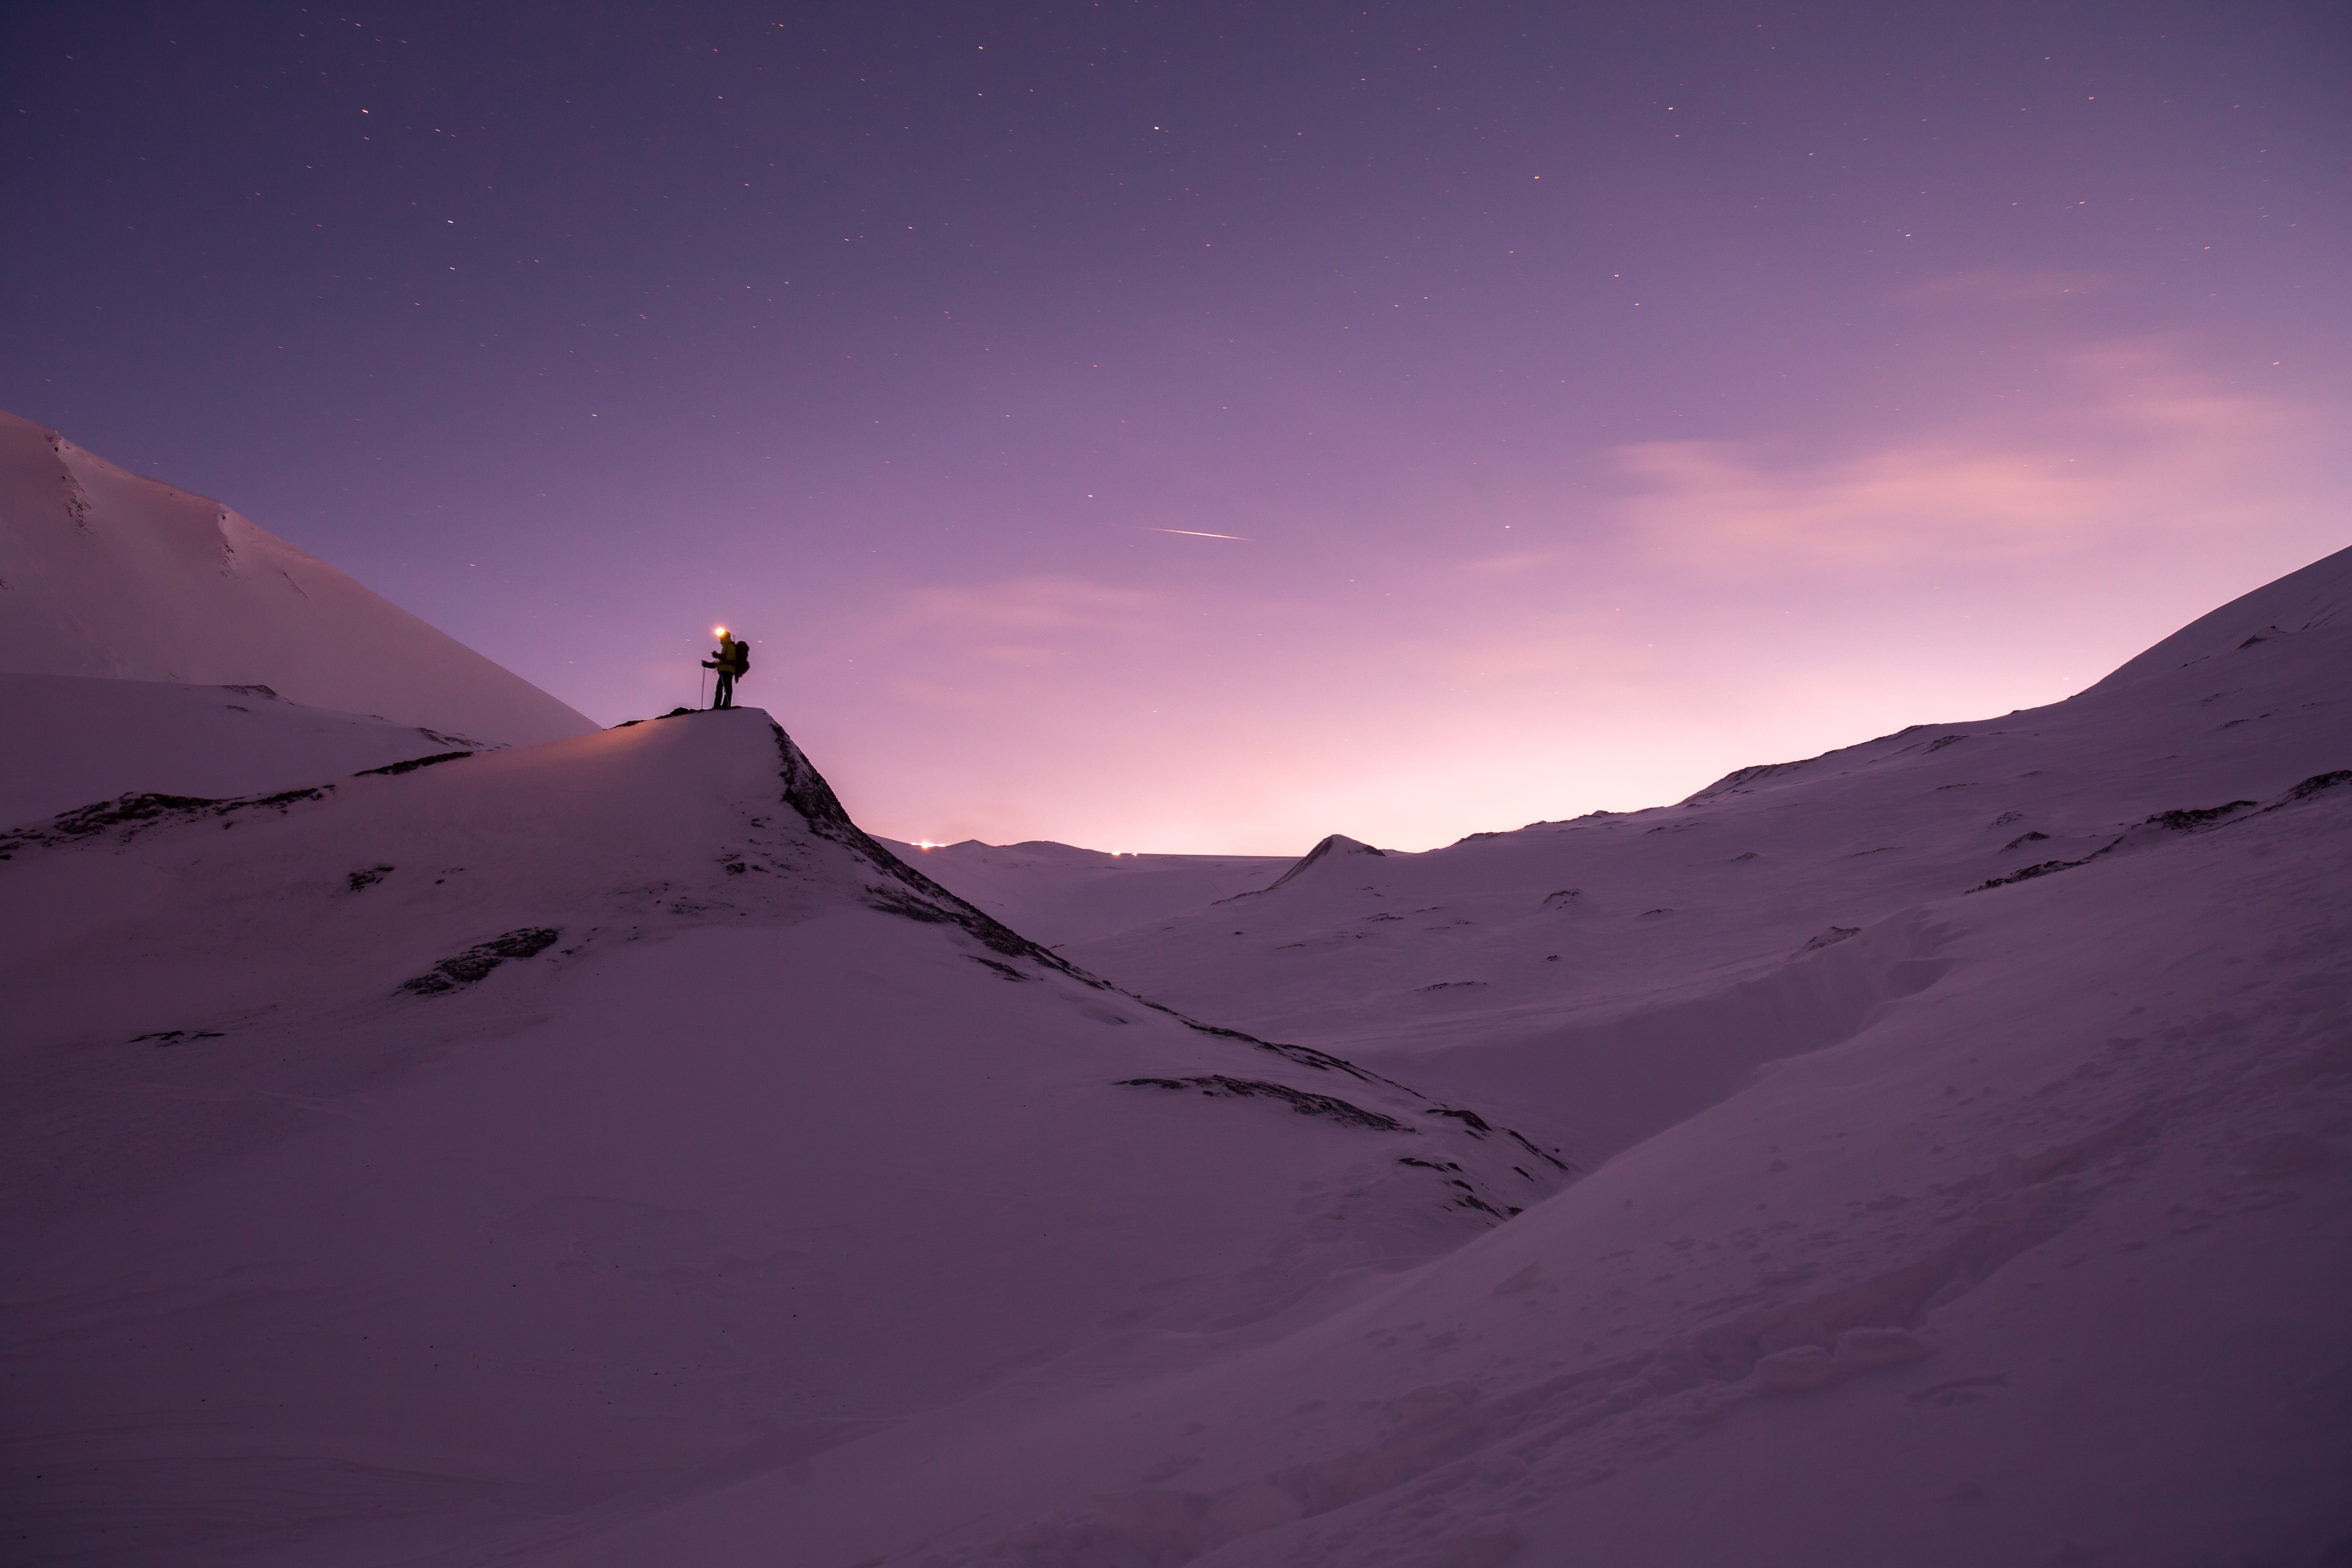
nature, mountain, snow, winter, sunrise, adventure, dawn, mountain range, dusk, ice, weather, blue, arctic, trip, summit, winter sport, trekking, stars, plateau, svalbard, alaska, landform, snowy landscape, ice adventure, magical night, north pole, northen lights, randon e, longyearbyen, naturen adventures, mountainous landforms, geological phenomenon